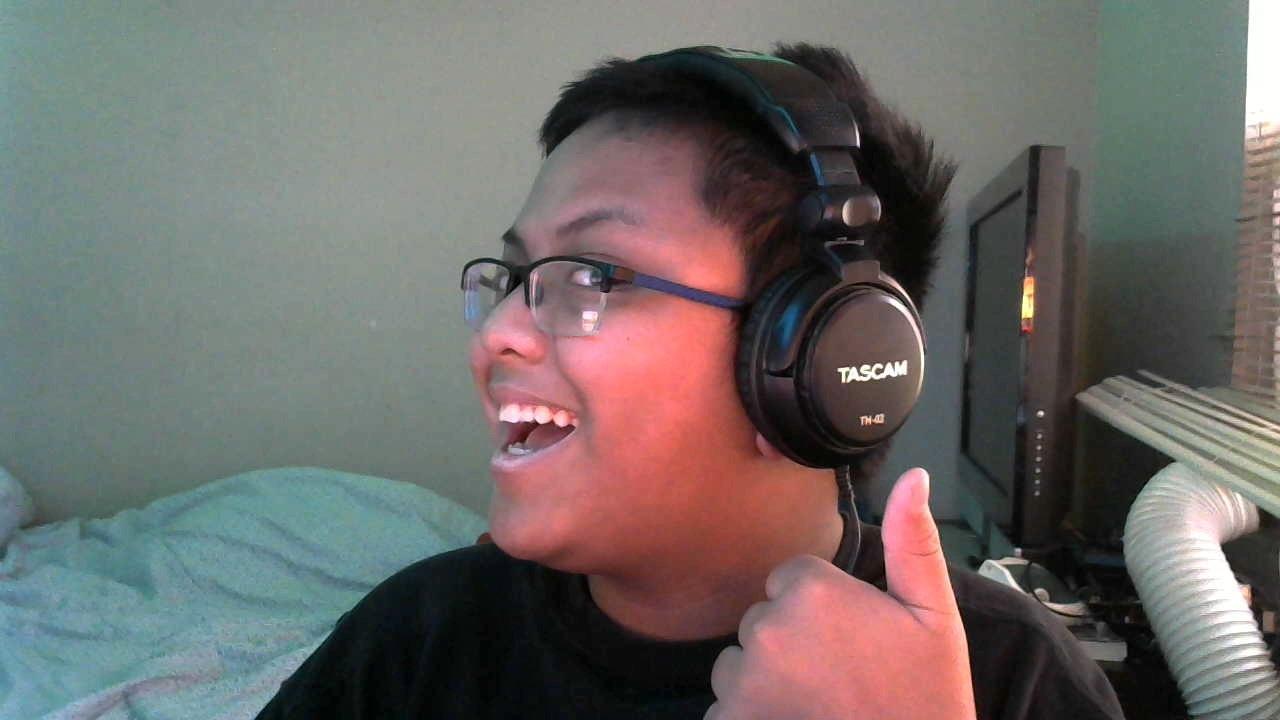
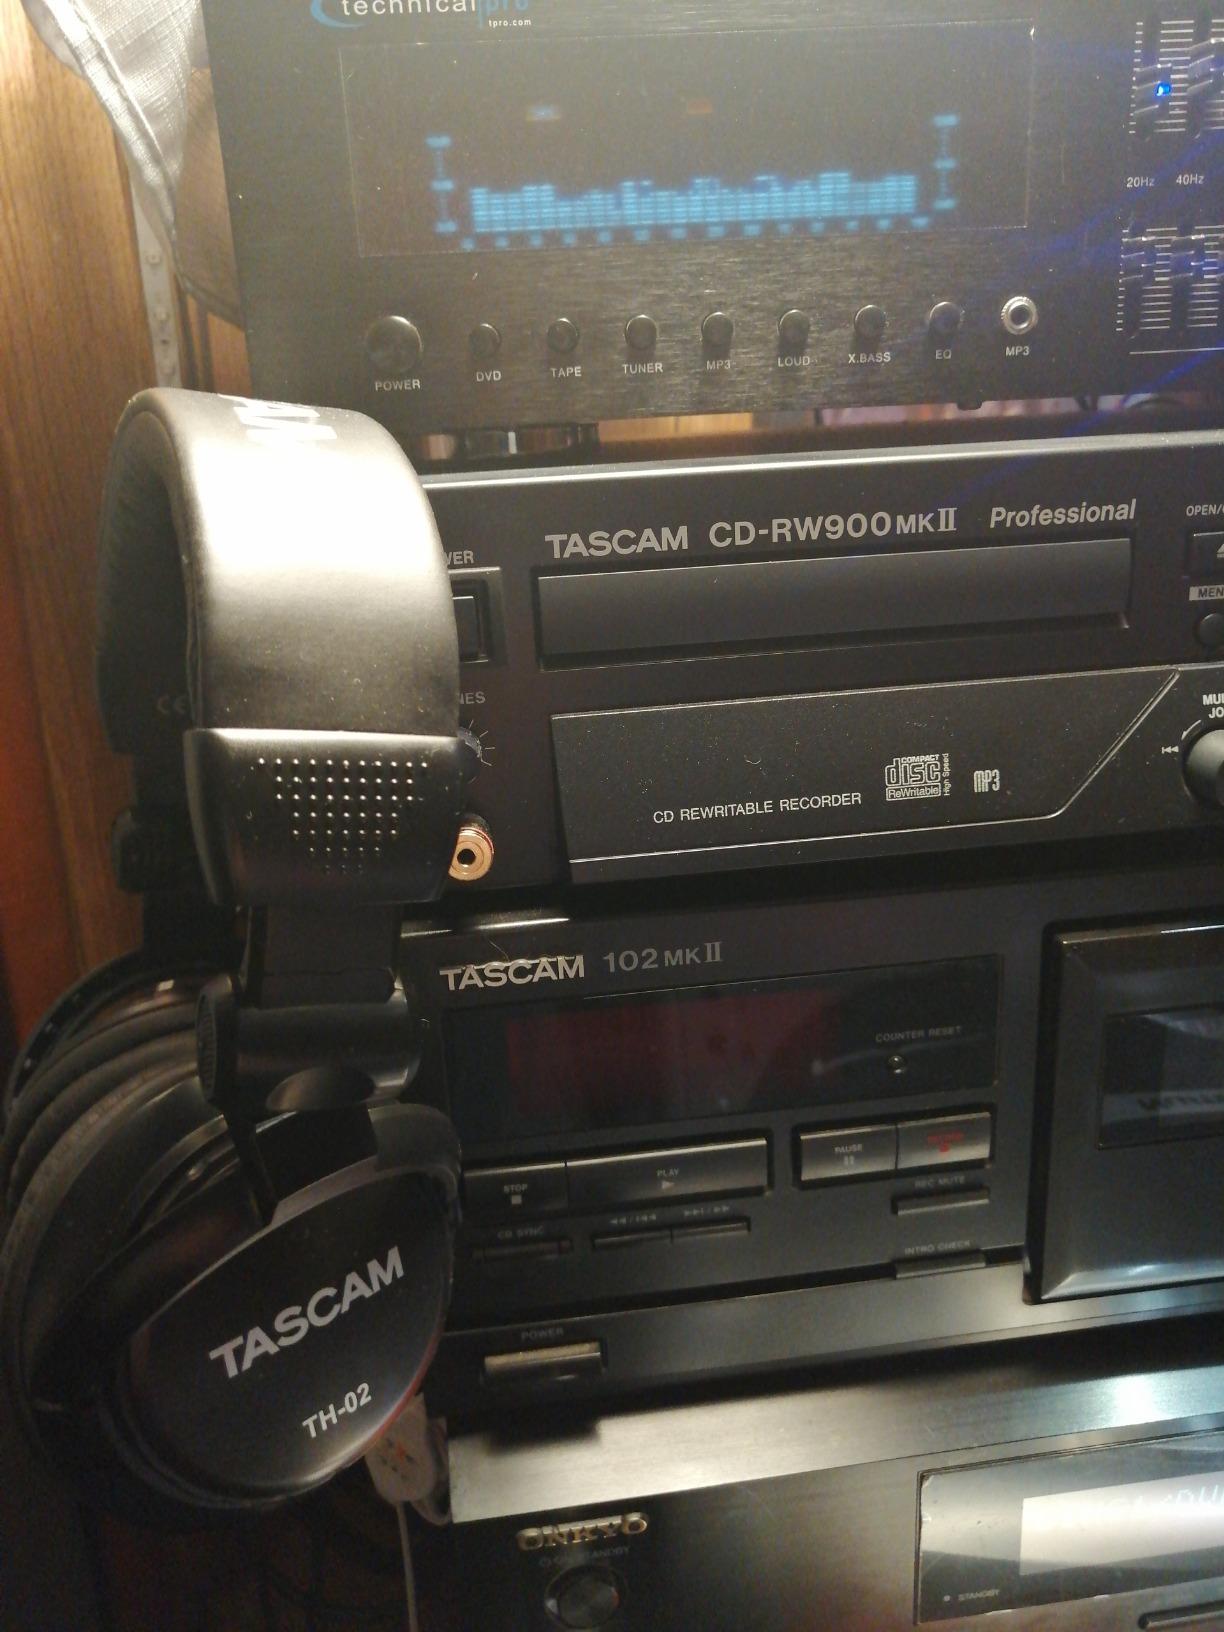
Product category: headphones
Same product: yes